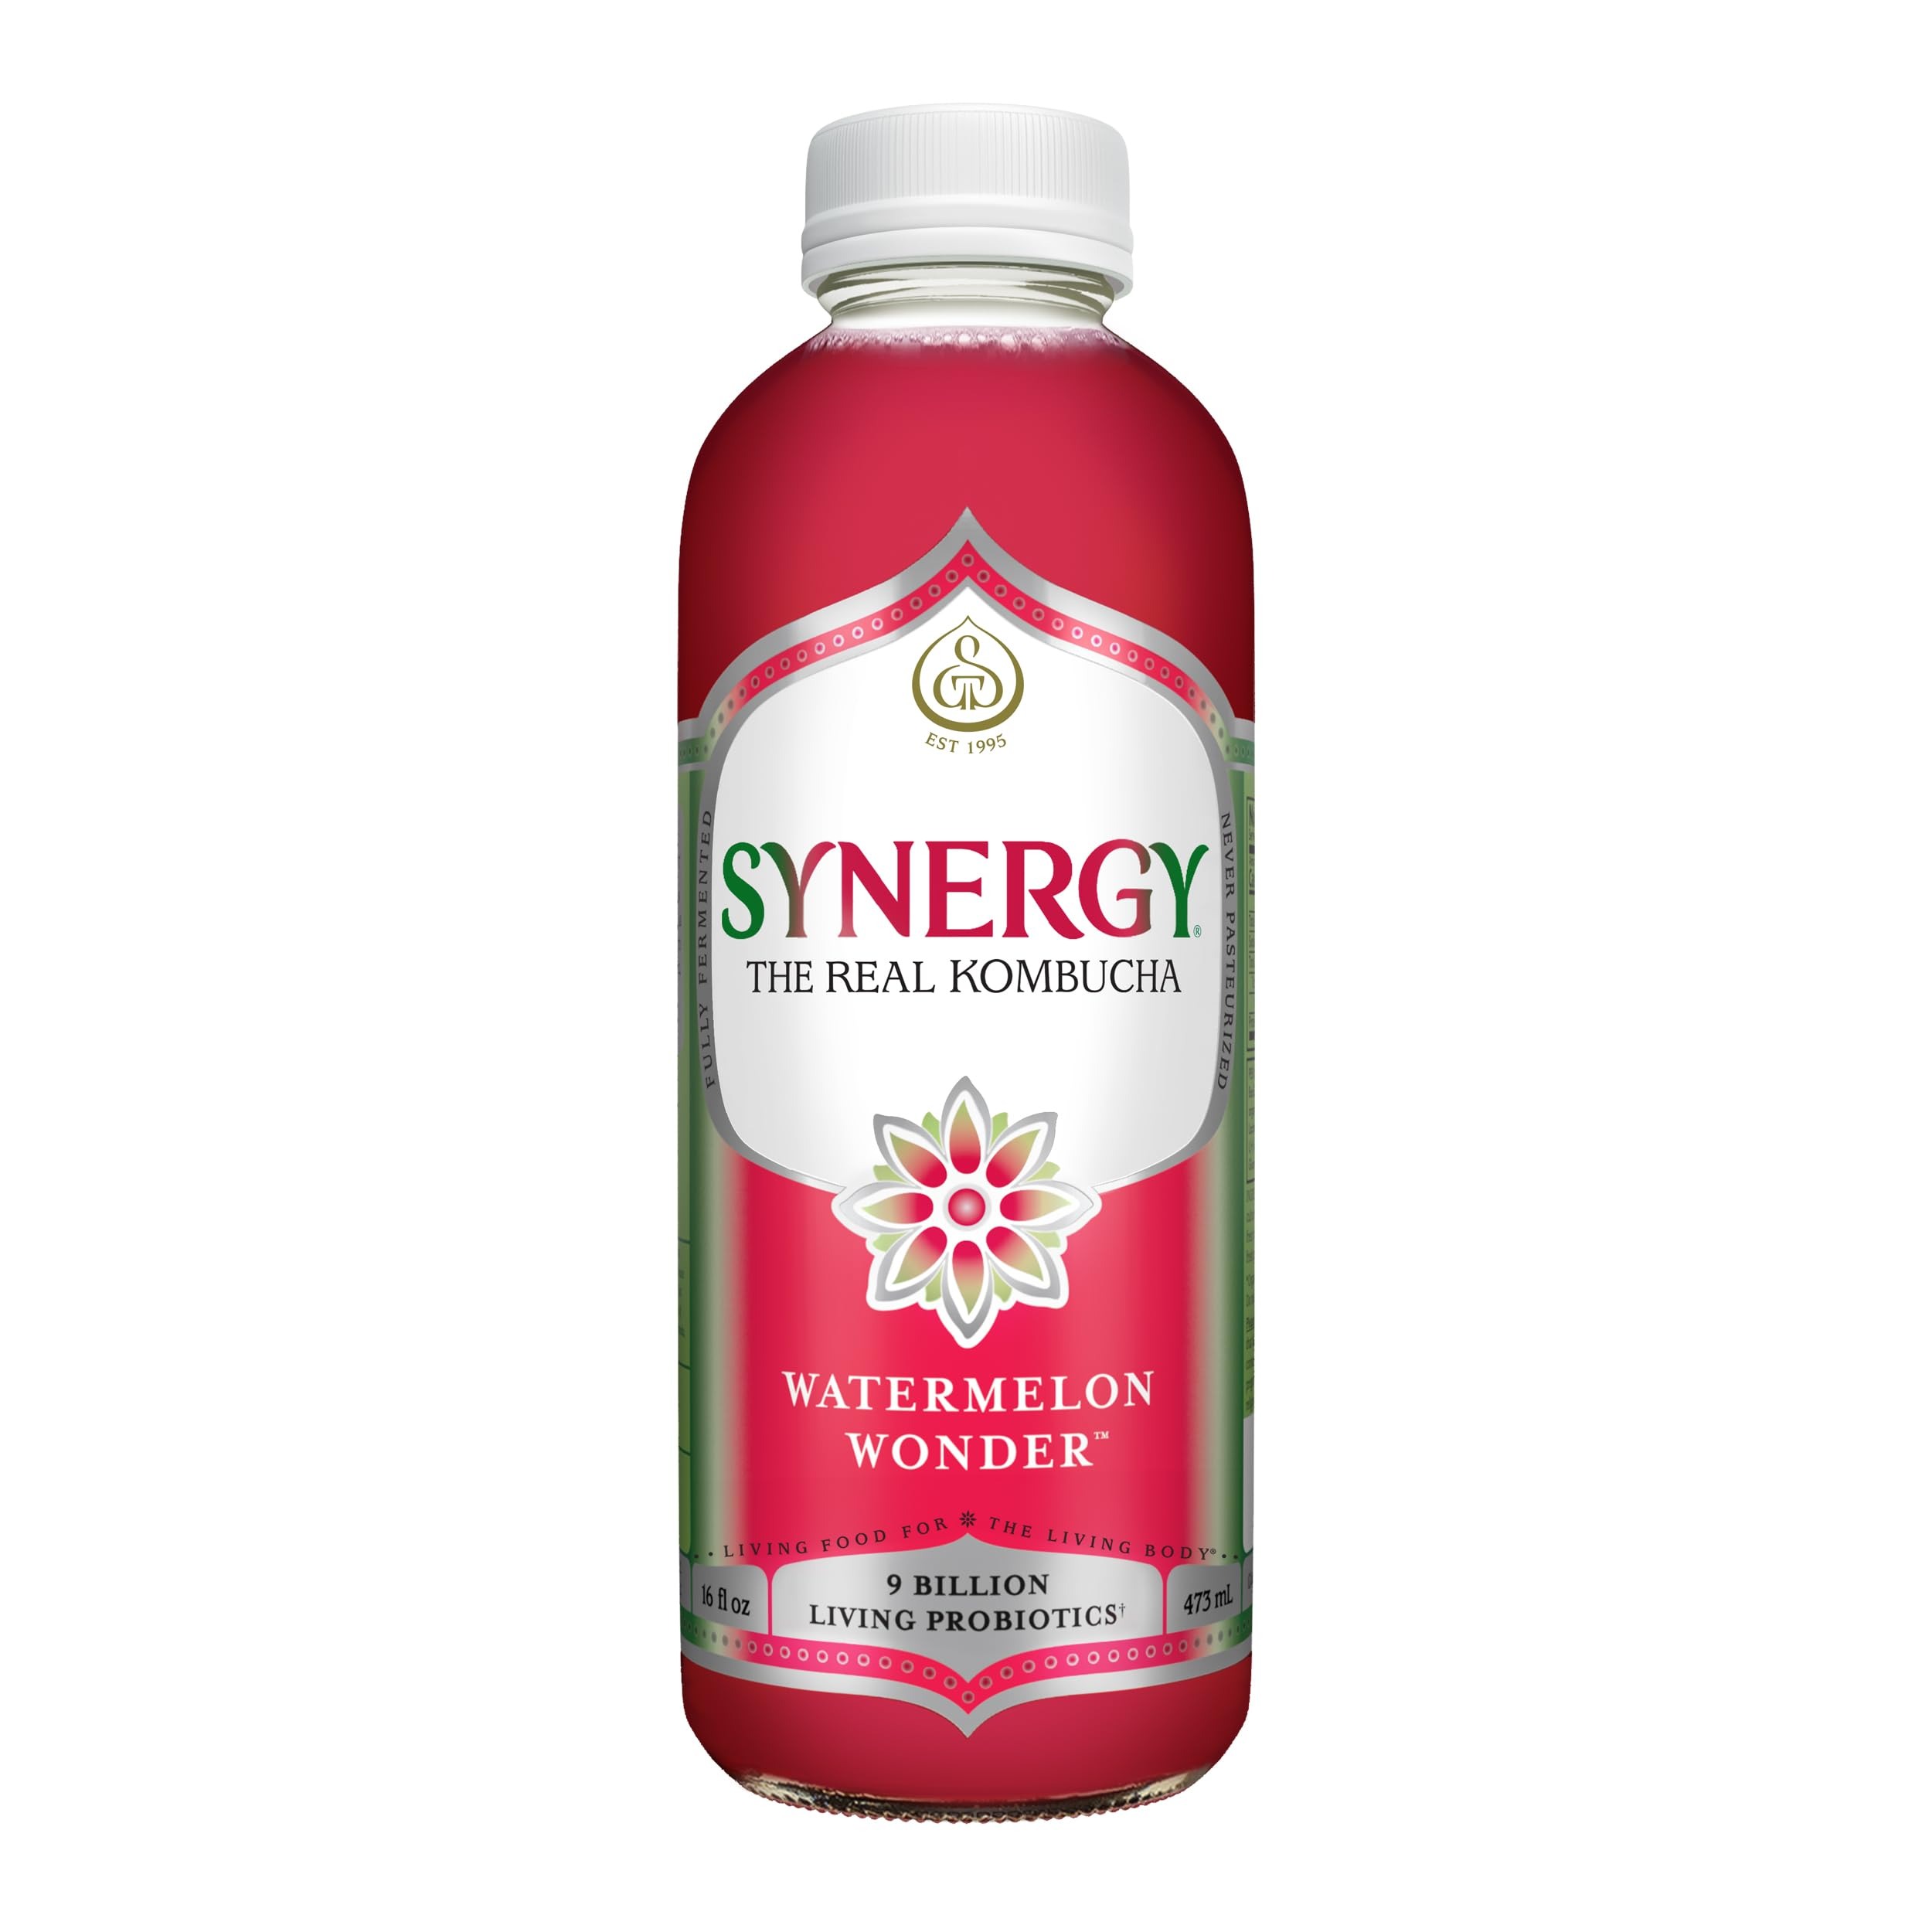
Item Name: Synergy The Real Kombucha, Watermelon Wonder - 16oz
Bullet Point 1: Kombucha contains 9 billion living probiotics; probiotics in the gut biome can improve immunity, mood, and cell function
Bullet Point 2: Made from 100% raw and organic ingredients
Bullet Point 3: Each bottle is hand crafted and fermented for 30 days
Bullet Point 4: Great to consume at any time of the day
Bullet Point 5: Suitable for all ages; consult with your doctor if you are nursing or pregnant
Value: 16.0
Unit: Fl Oz

Price: 3.86